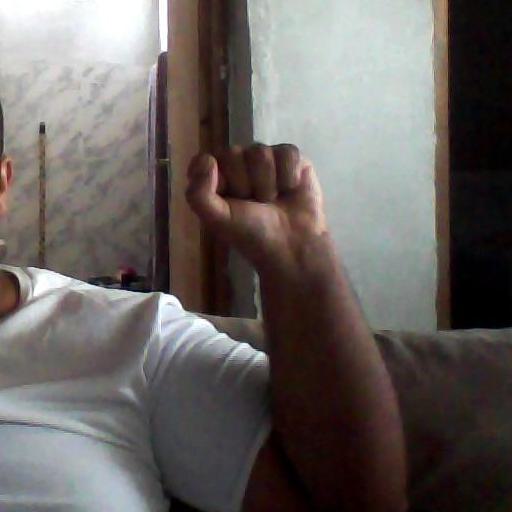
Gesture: fist